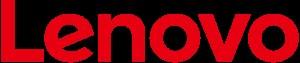
ThinkPad est une gamme d'ordinateurs portables créée par Richard Sapper, à l'origine pour IBM et aujourd'hui commercialisée par Lenovo. Leur design sobre, de couleur noire est inspiré d'une boîte classique de cigares. Celui-ci n'a que peu changé depuis les premiers modèles.